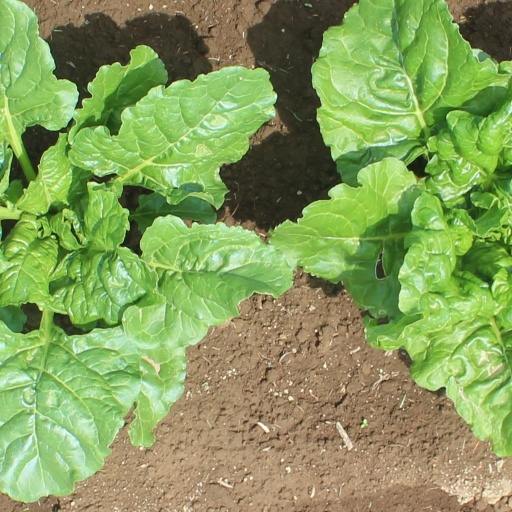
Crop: sugar beet